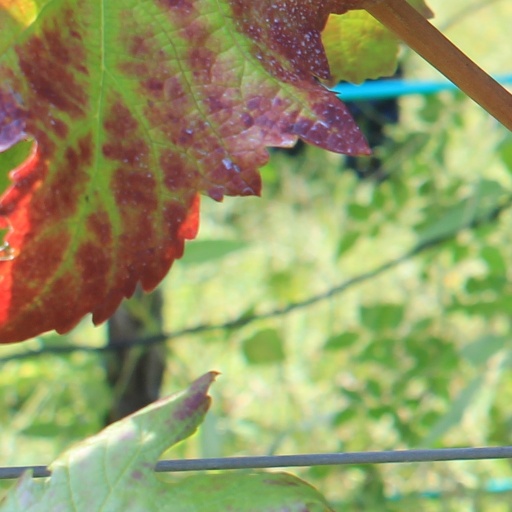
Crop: grape